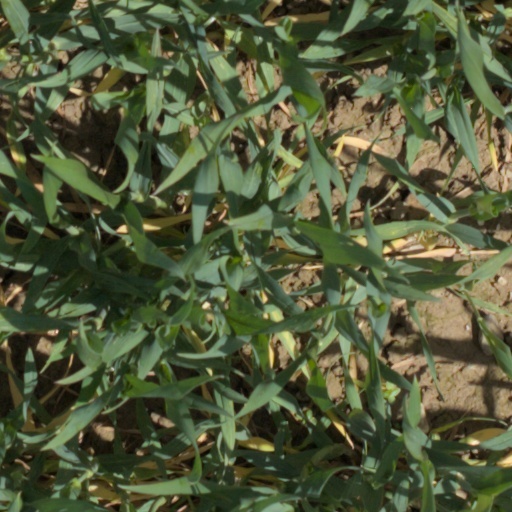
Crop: wheat